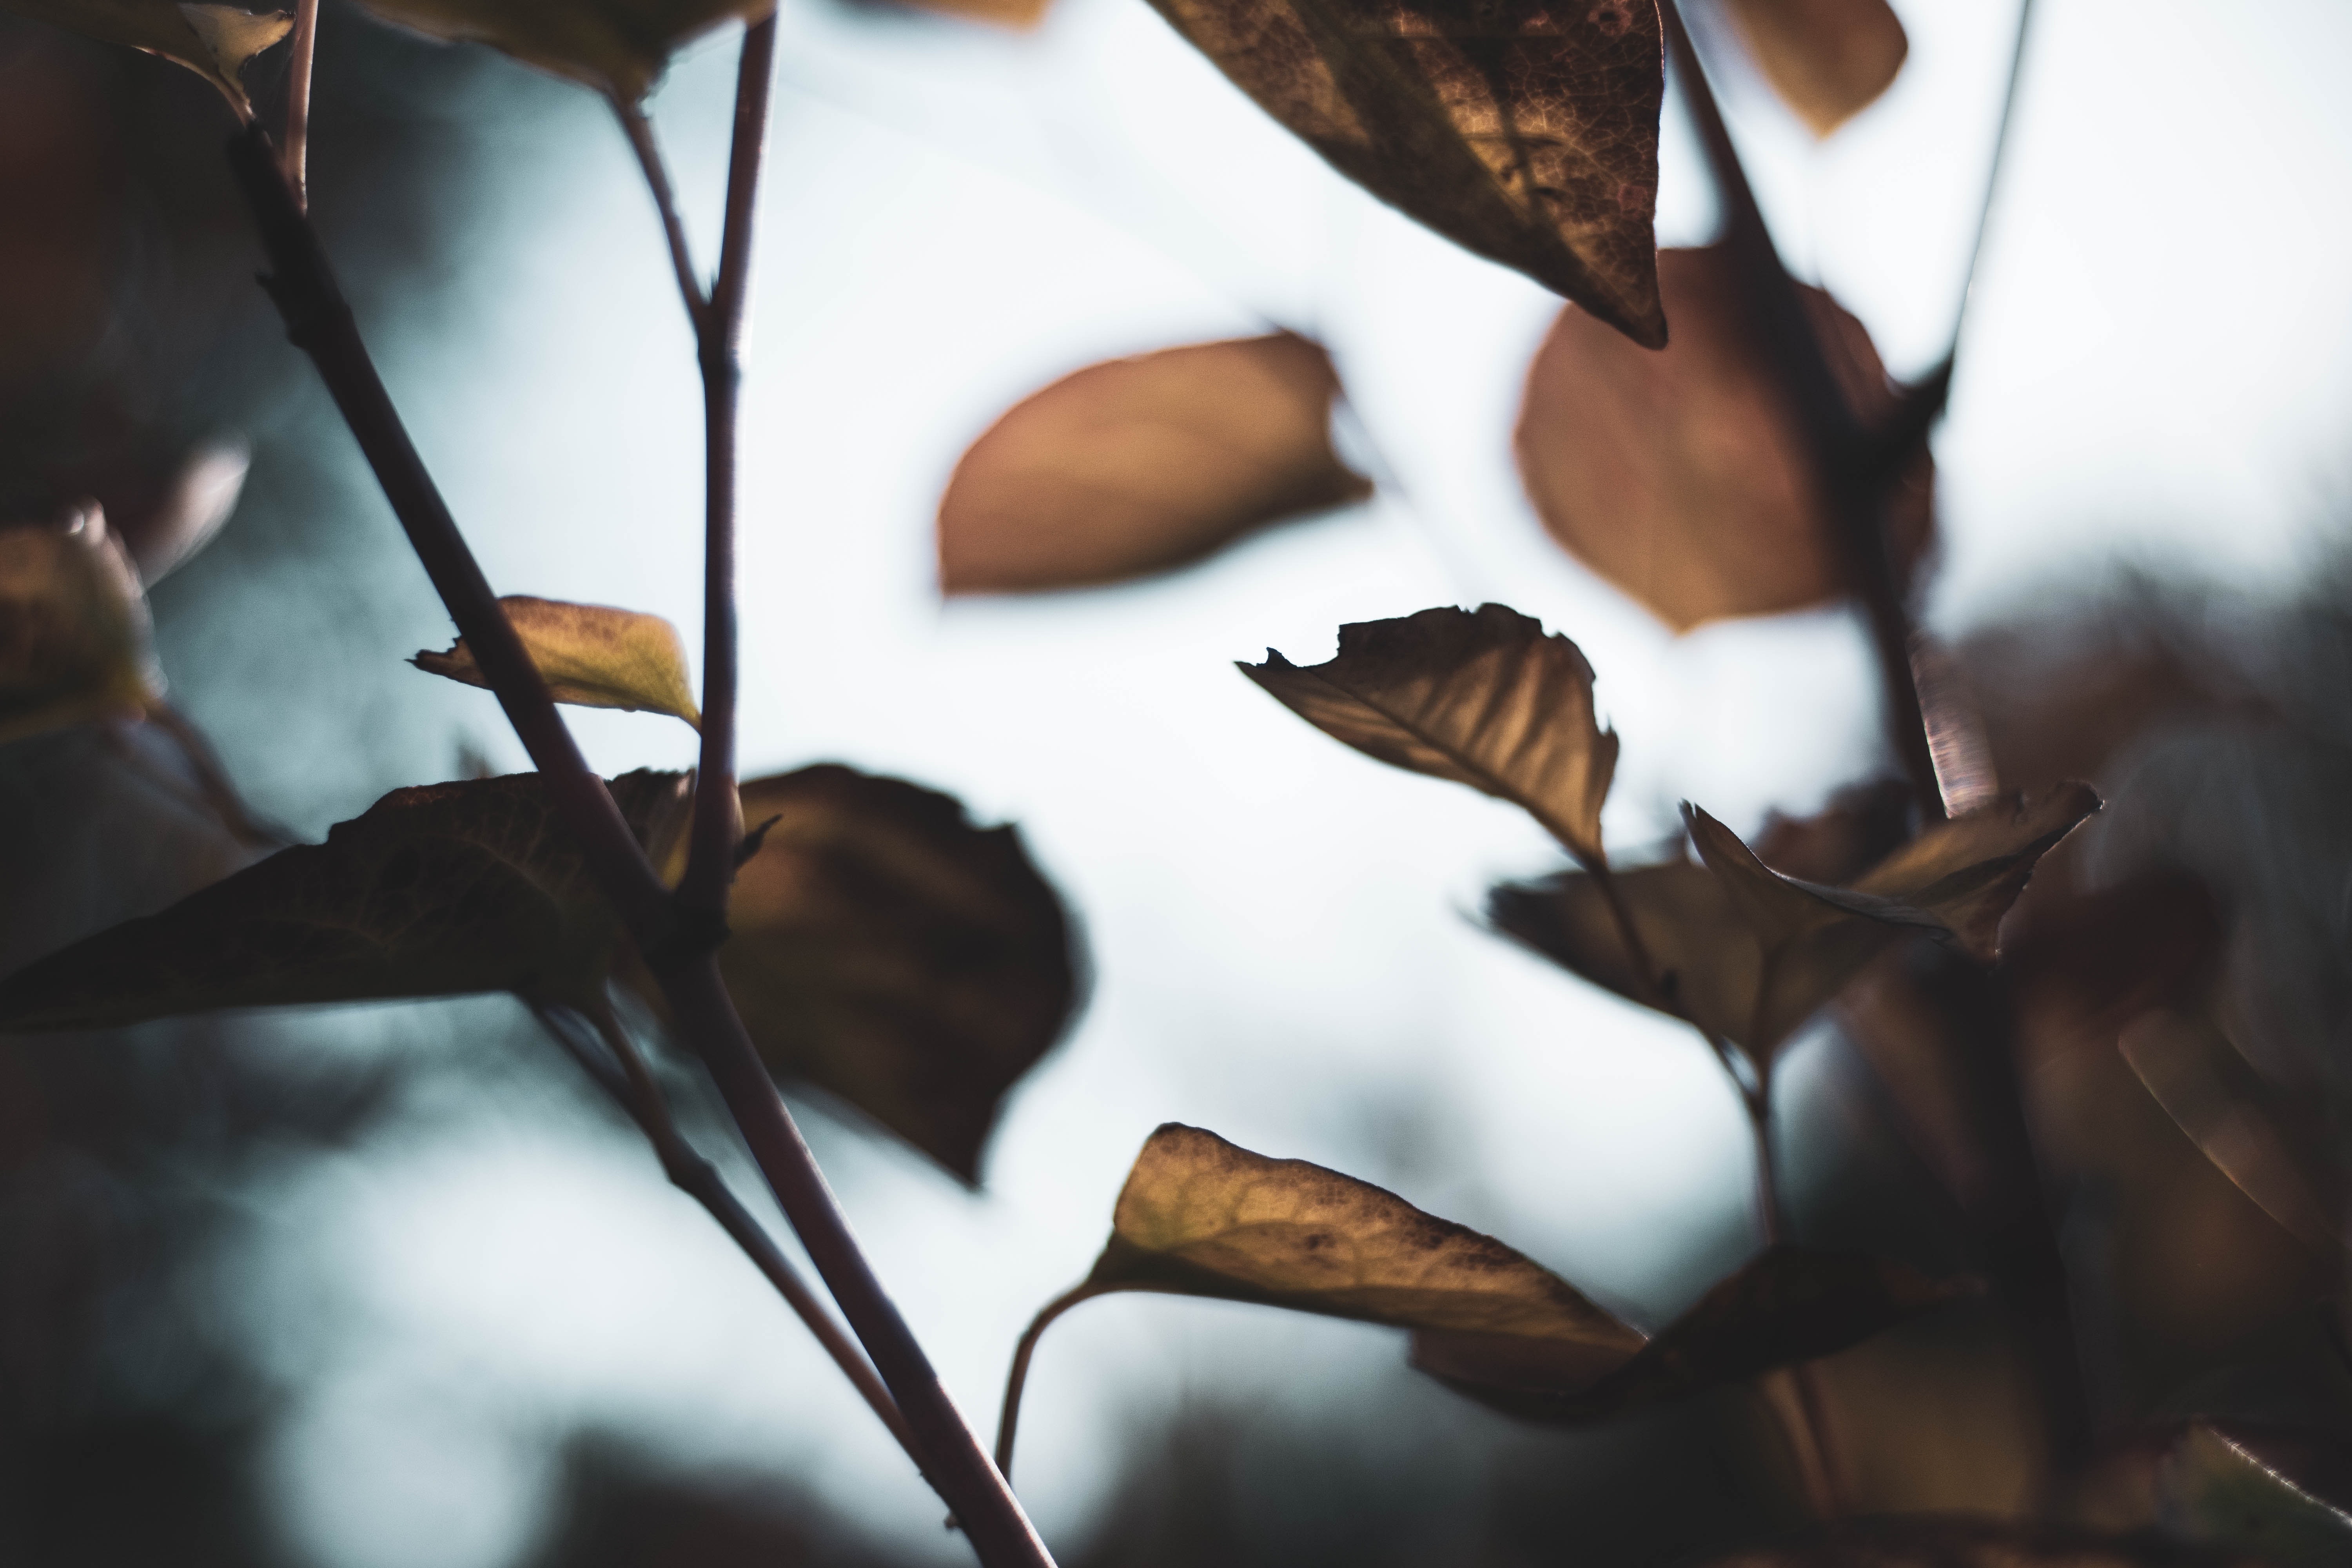
leaf, nature, branch, twig, brown, botany, plant, plant stem, organism, tree, flower, adaptation, autumn, photography